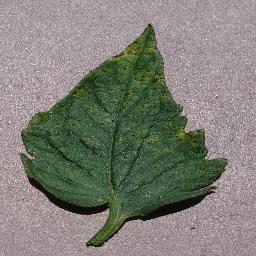
Label: Tomato___Septoria_leaf_spot